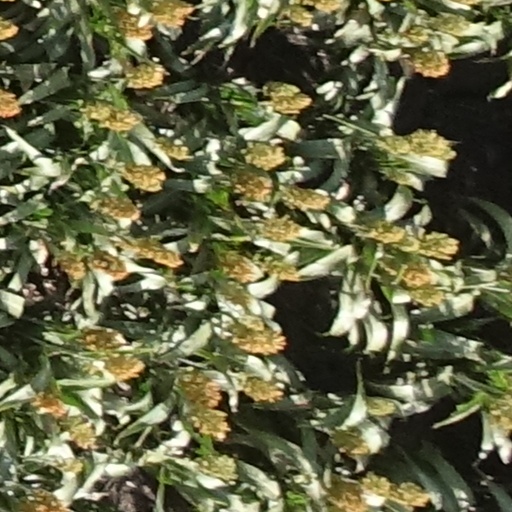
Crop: sorghum